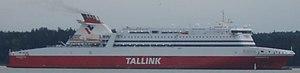
Le Stena Superfast VII est un navire mixte de la compagnie suédoise Stena Line. Construit de 1999 à 2001 par les chantiers Howaldtswerke-Deutsche Werft de Kiel sous le nom de Superfast VII, il était à l'origine affecté aux lignes de la compagnie grecque Superfast Ferries en Europe du Nord. Vendu en 2006 à la compagnie estonienne Tallink, il conserve dans un premier temps son nom et son affectation avant d'être affrété à compter de 2011 par Stena Line. Exploité entre l'Écosse et l'Irlande du Nord, il a depuis été acquis par Stena en 2017.